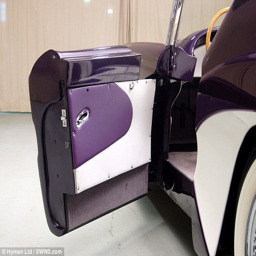
vintage chic : the car will go on sale with person for £ 200,000